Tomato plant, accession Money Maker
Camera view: vertical (180 deg); turntable rotation: 90 degrees
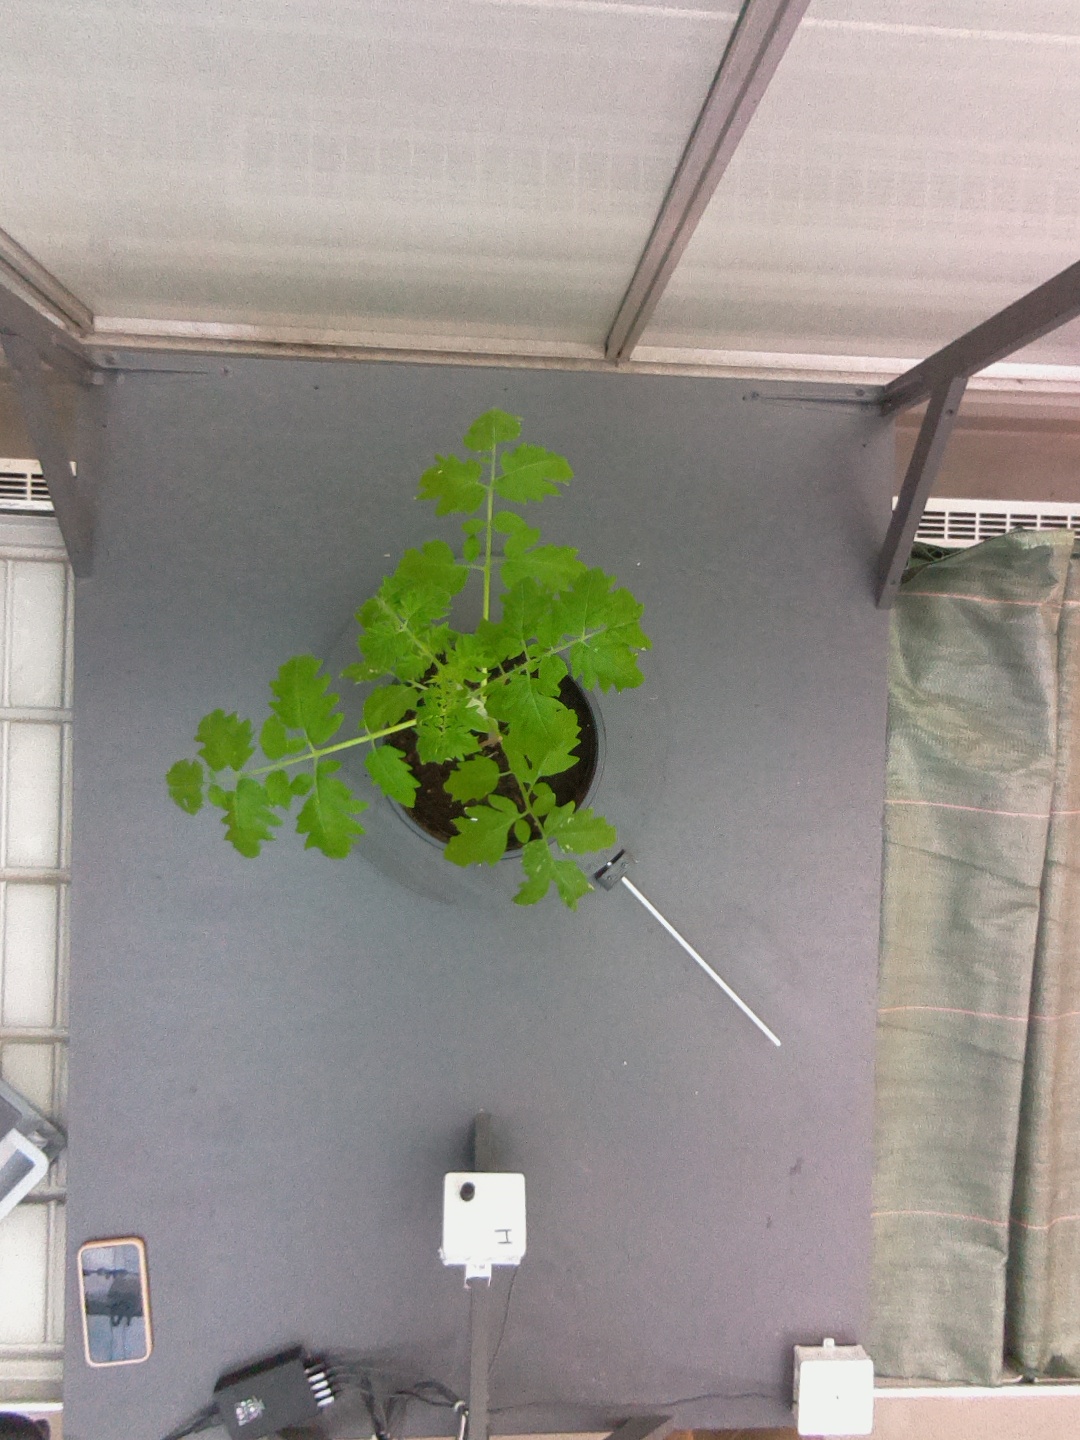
BBCH growth stage 13: 6 of true leaves visible